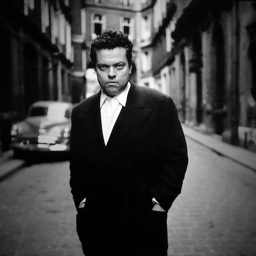
dramatist on the streets courtesy .